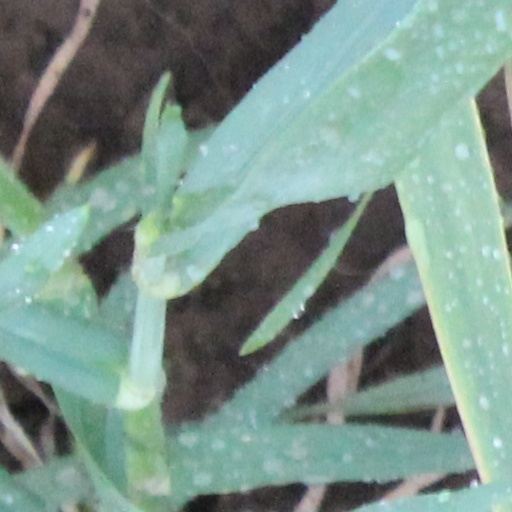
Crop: wheat